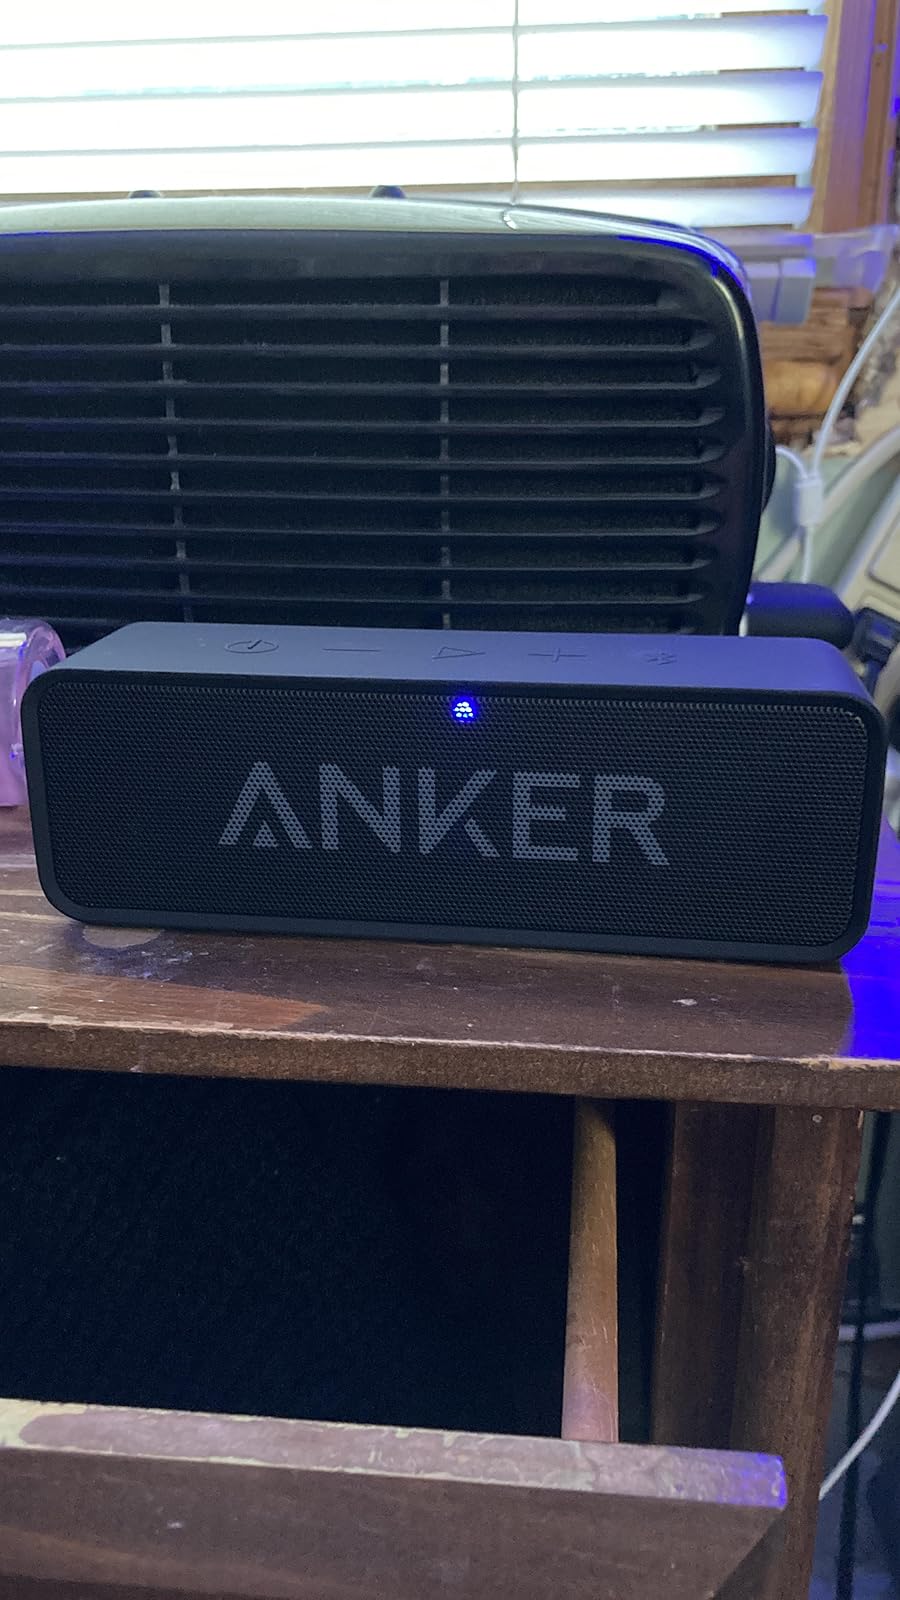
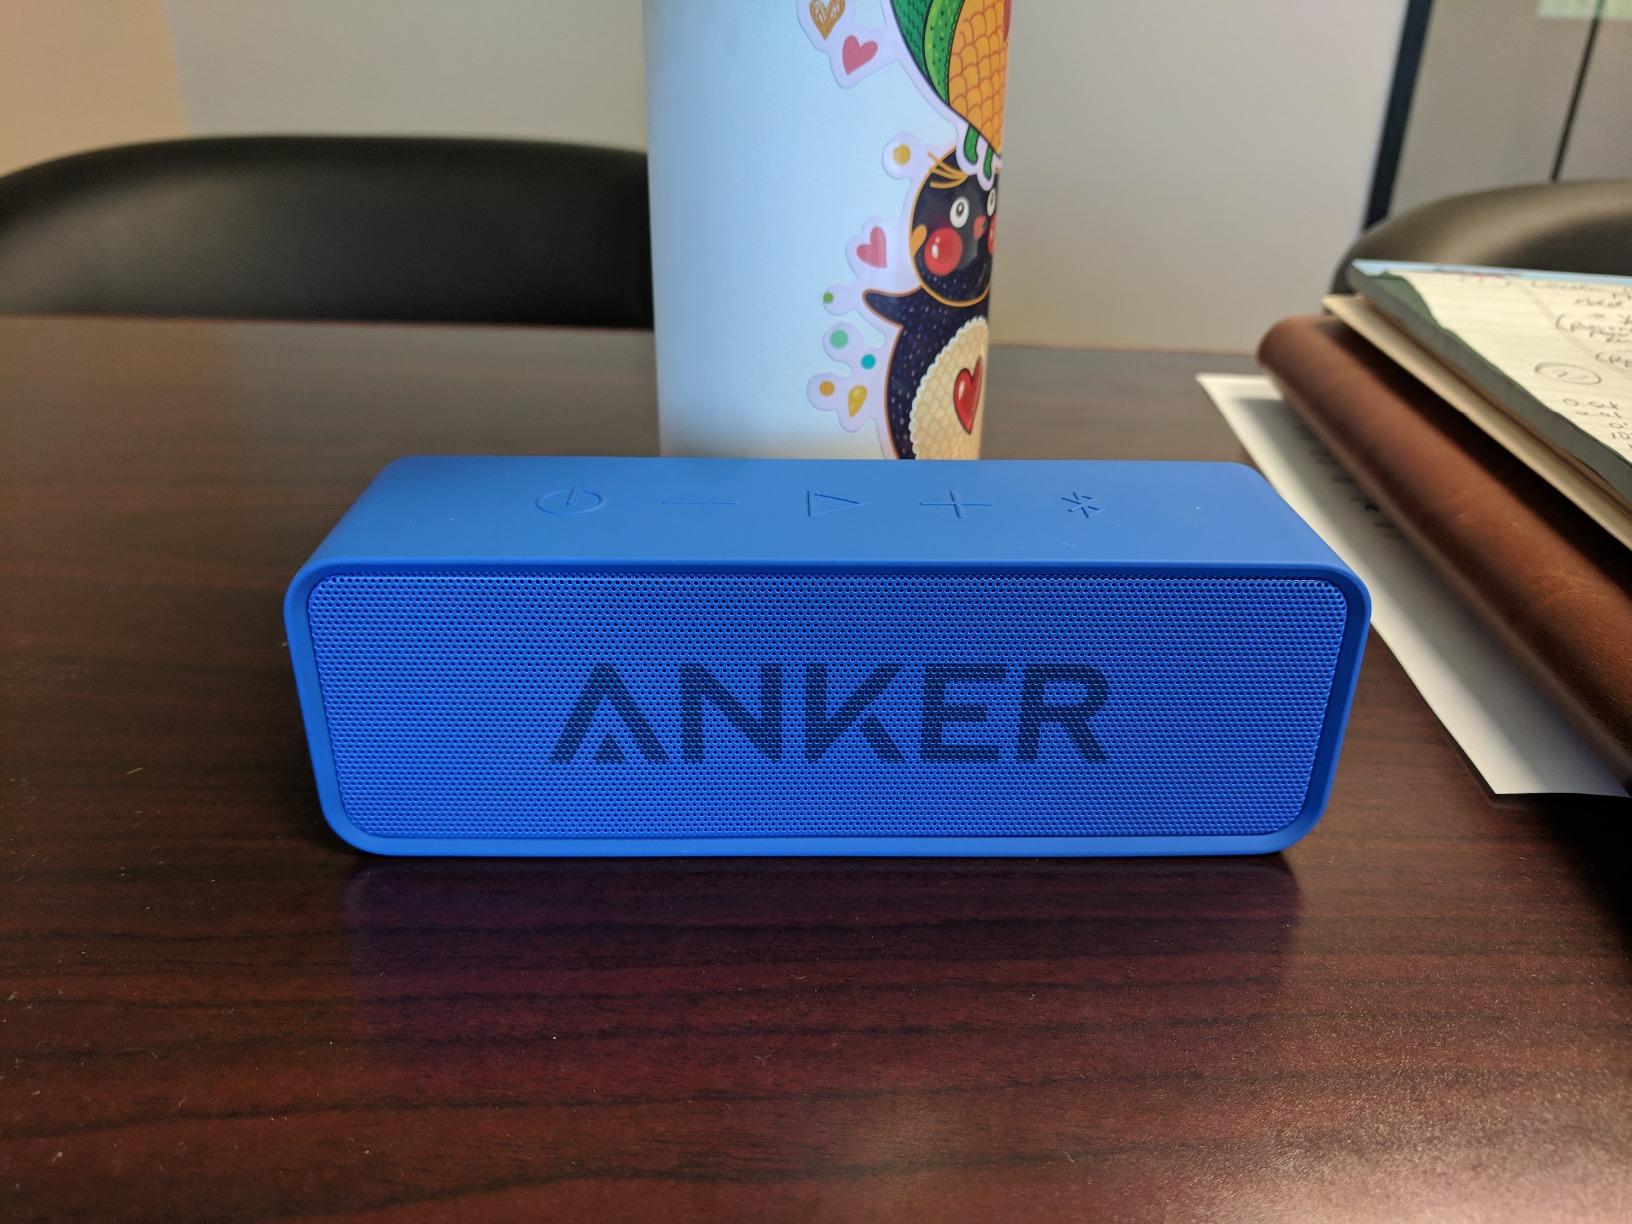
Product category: speaker
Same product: no